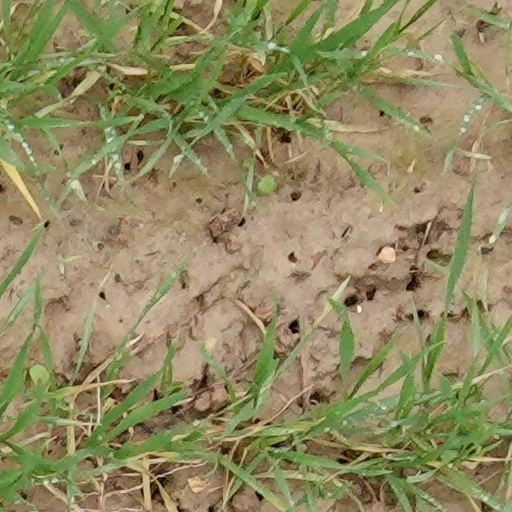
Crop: wheat